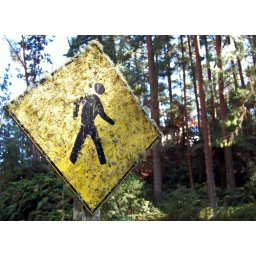
Moss-covered sign in a forest outside Rotorua, NZ